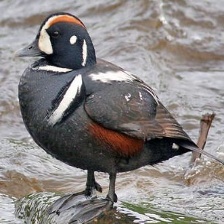
Species: HARLEQUIN DUCK
Scientific name: HISTRIONICUS HISTRIONICUS
ImageNet parent category: drake